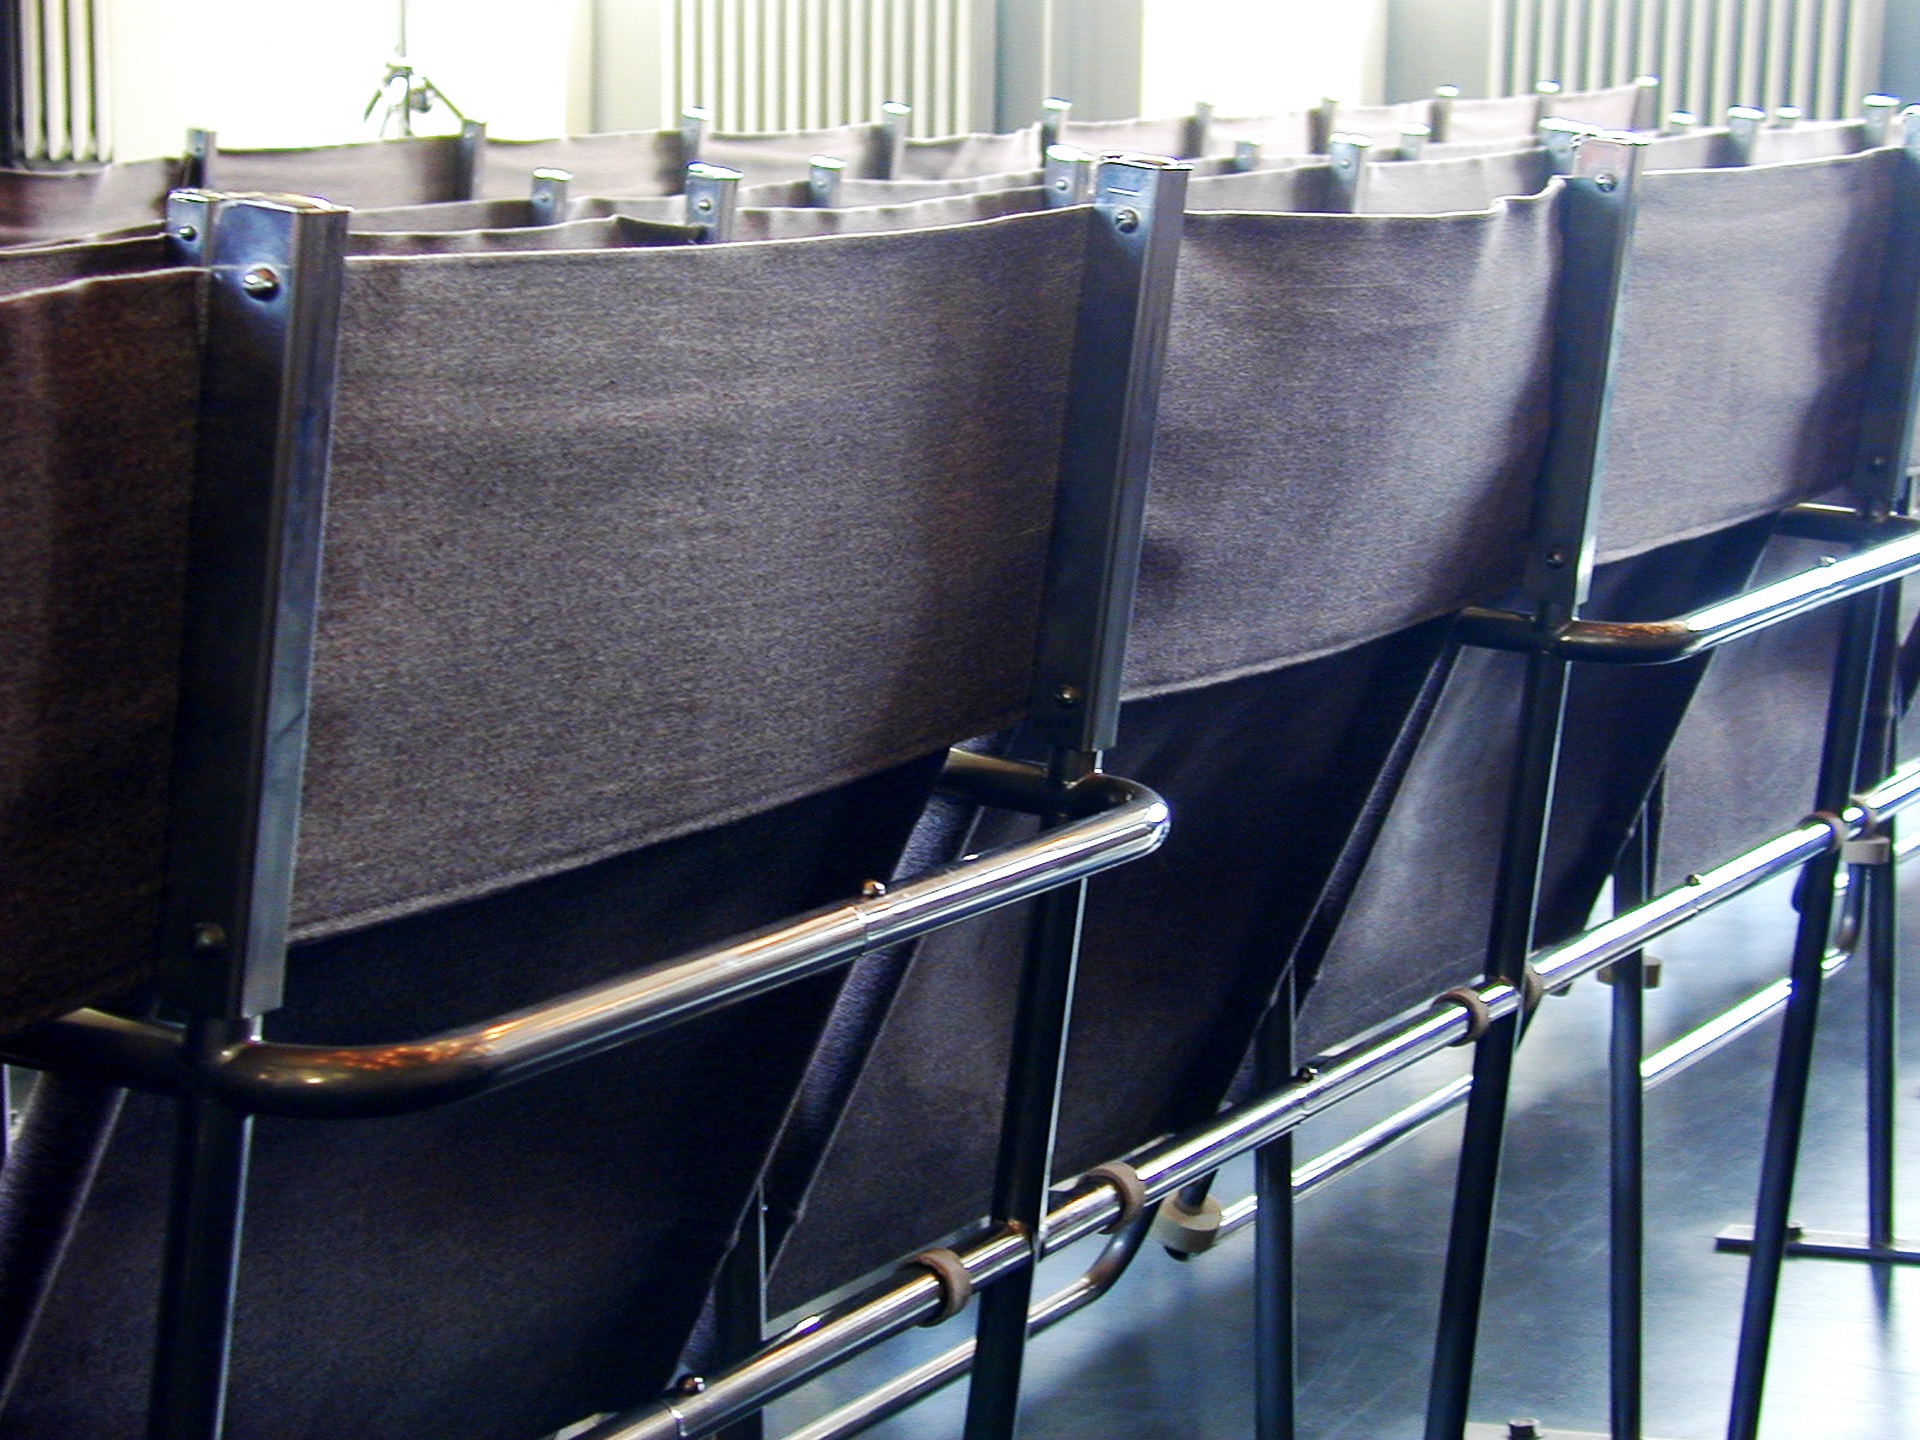
metal, material, handrail, chairs, bauhaus, dessau, gropius, chair series, bauhaus building